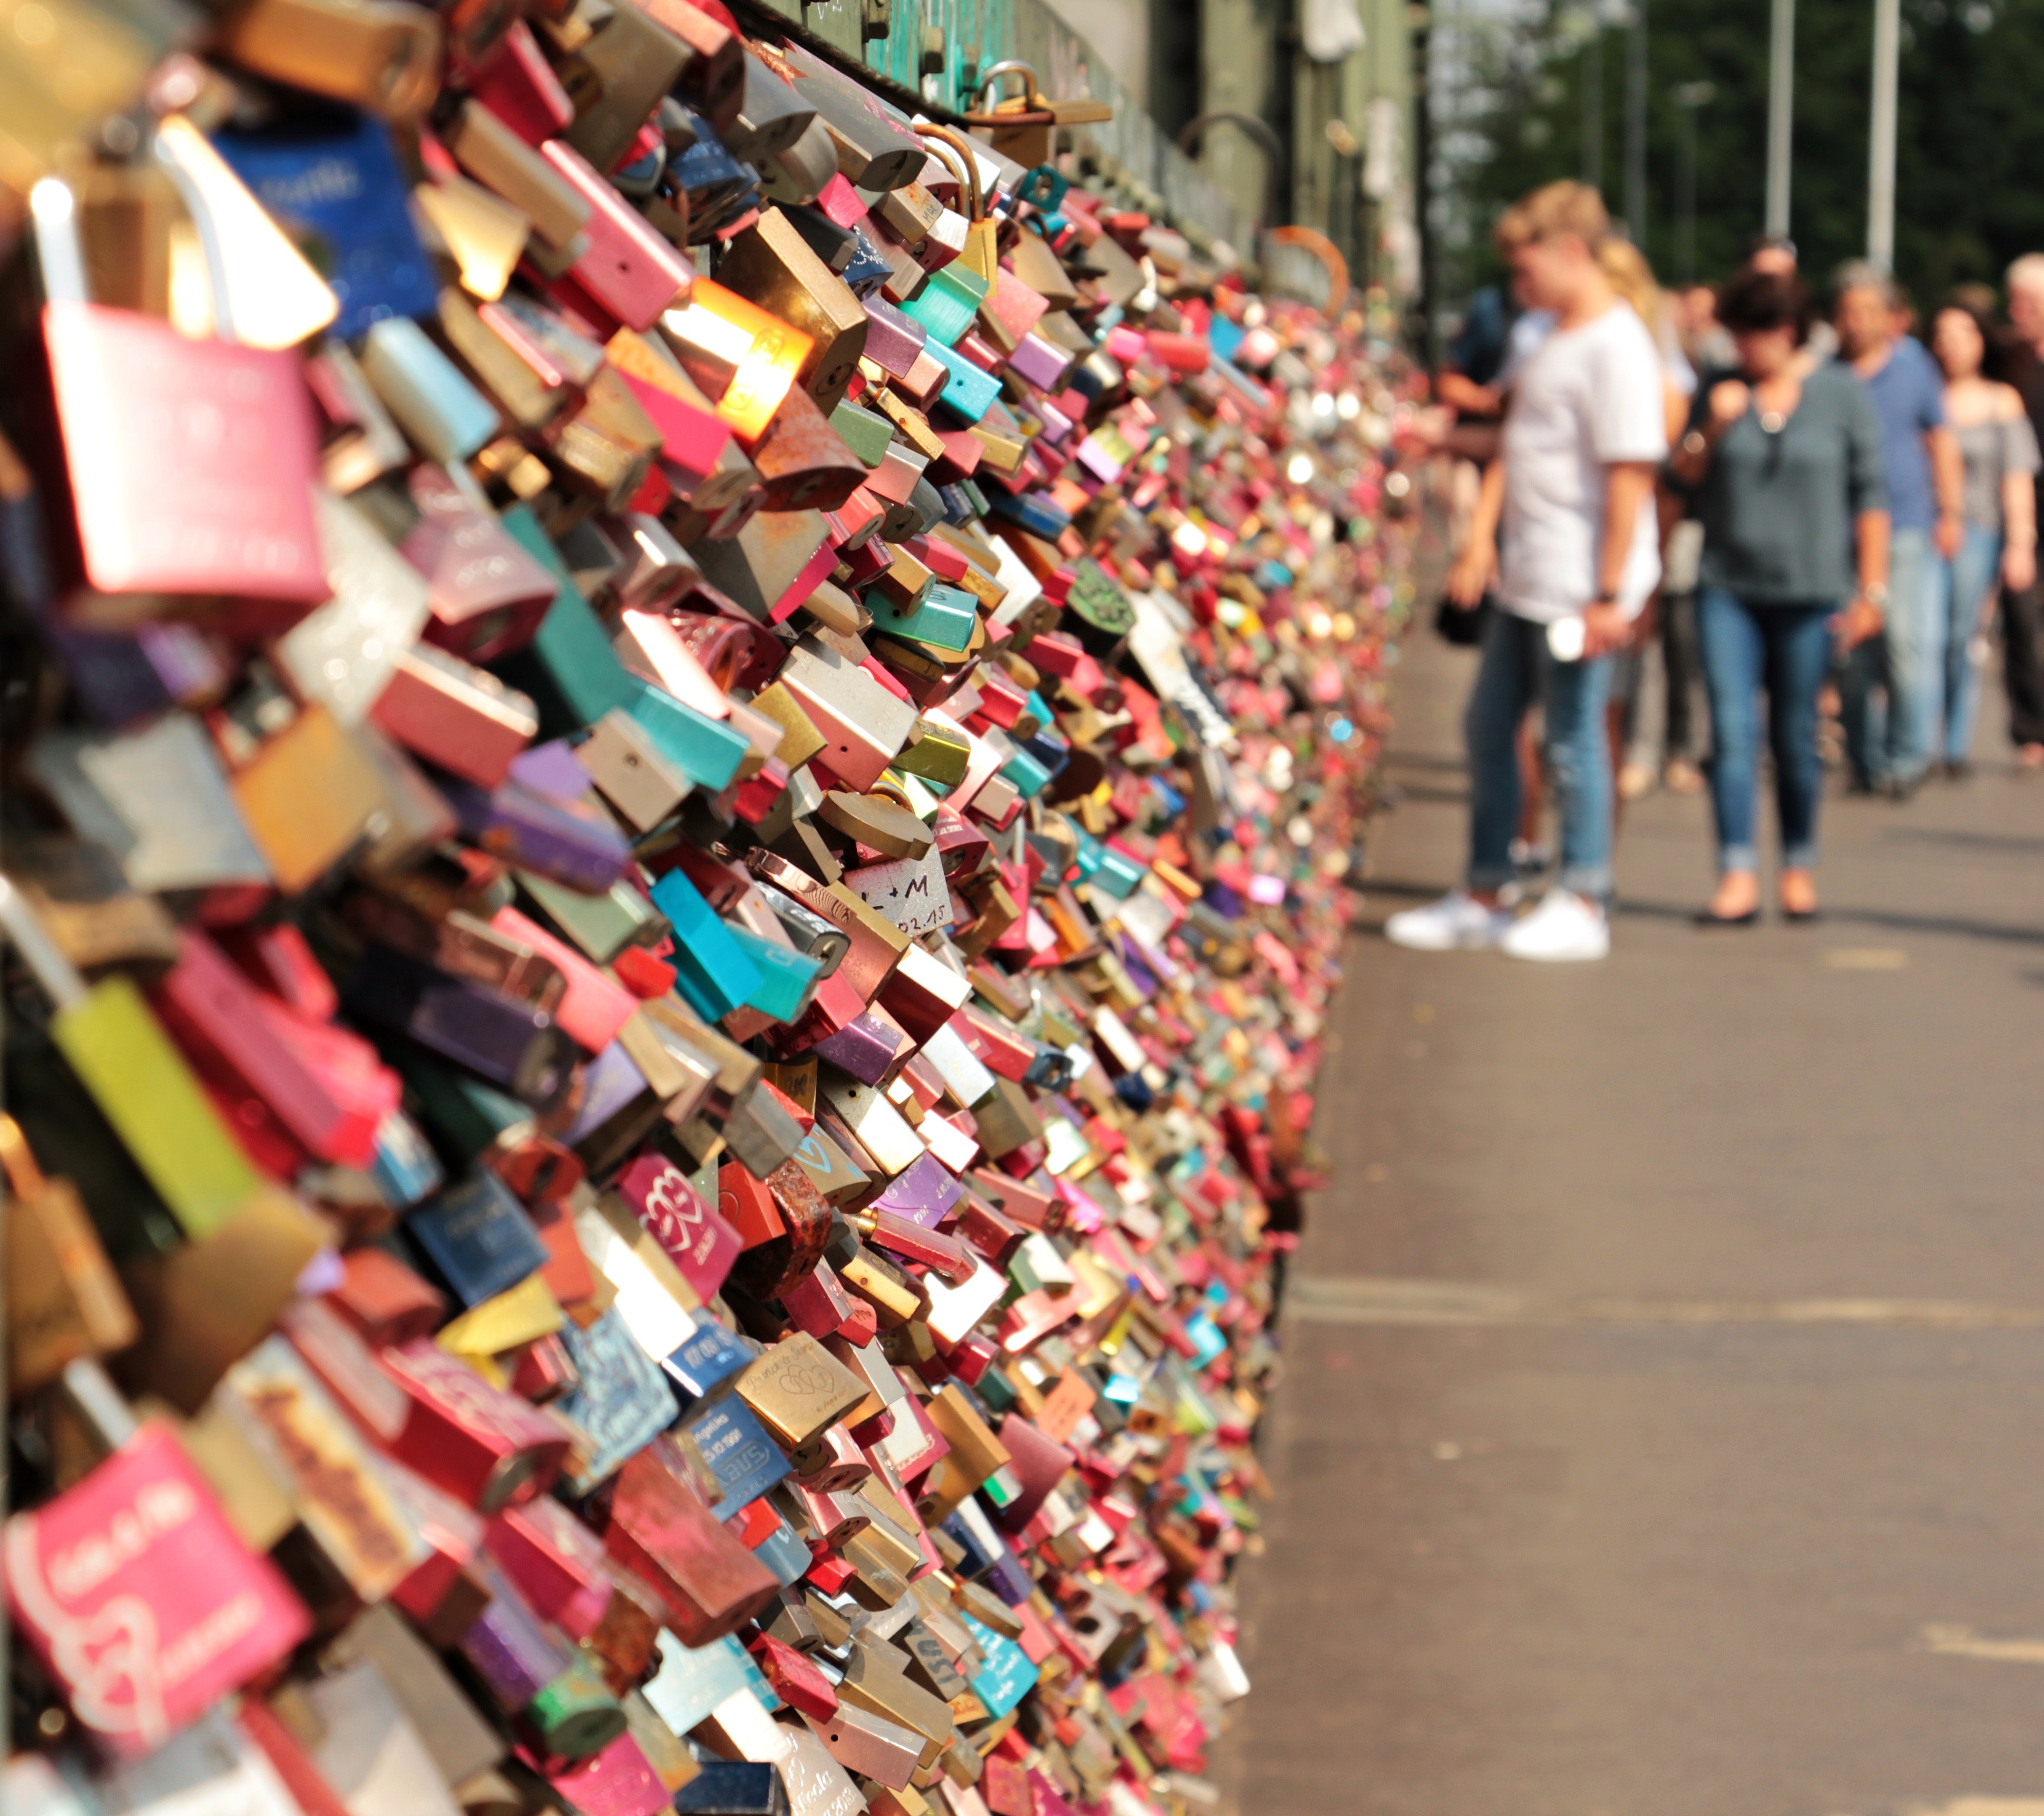
padlock, lock, crowd, plastic